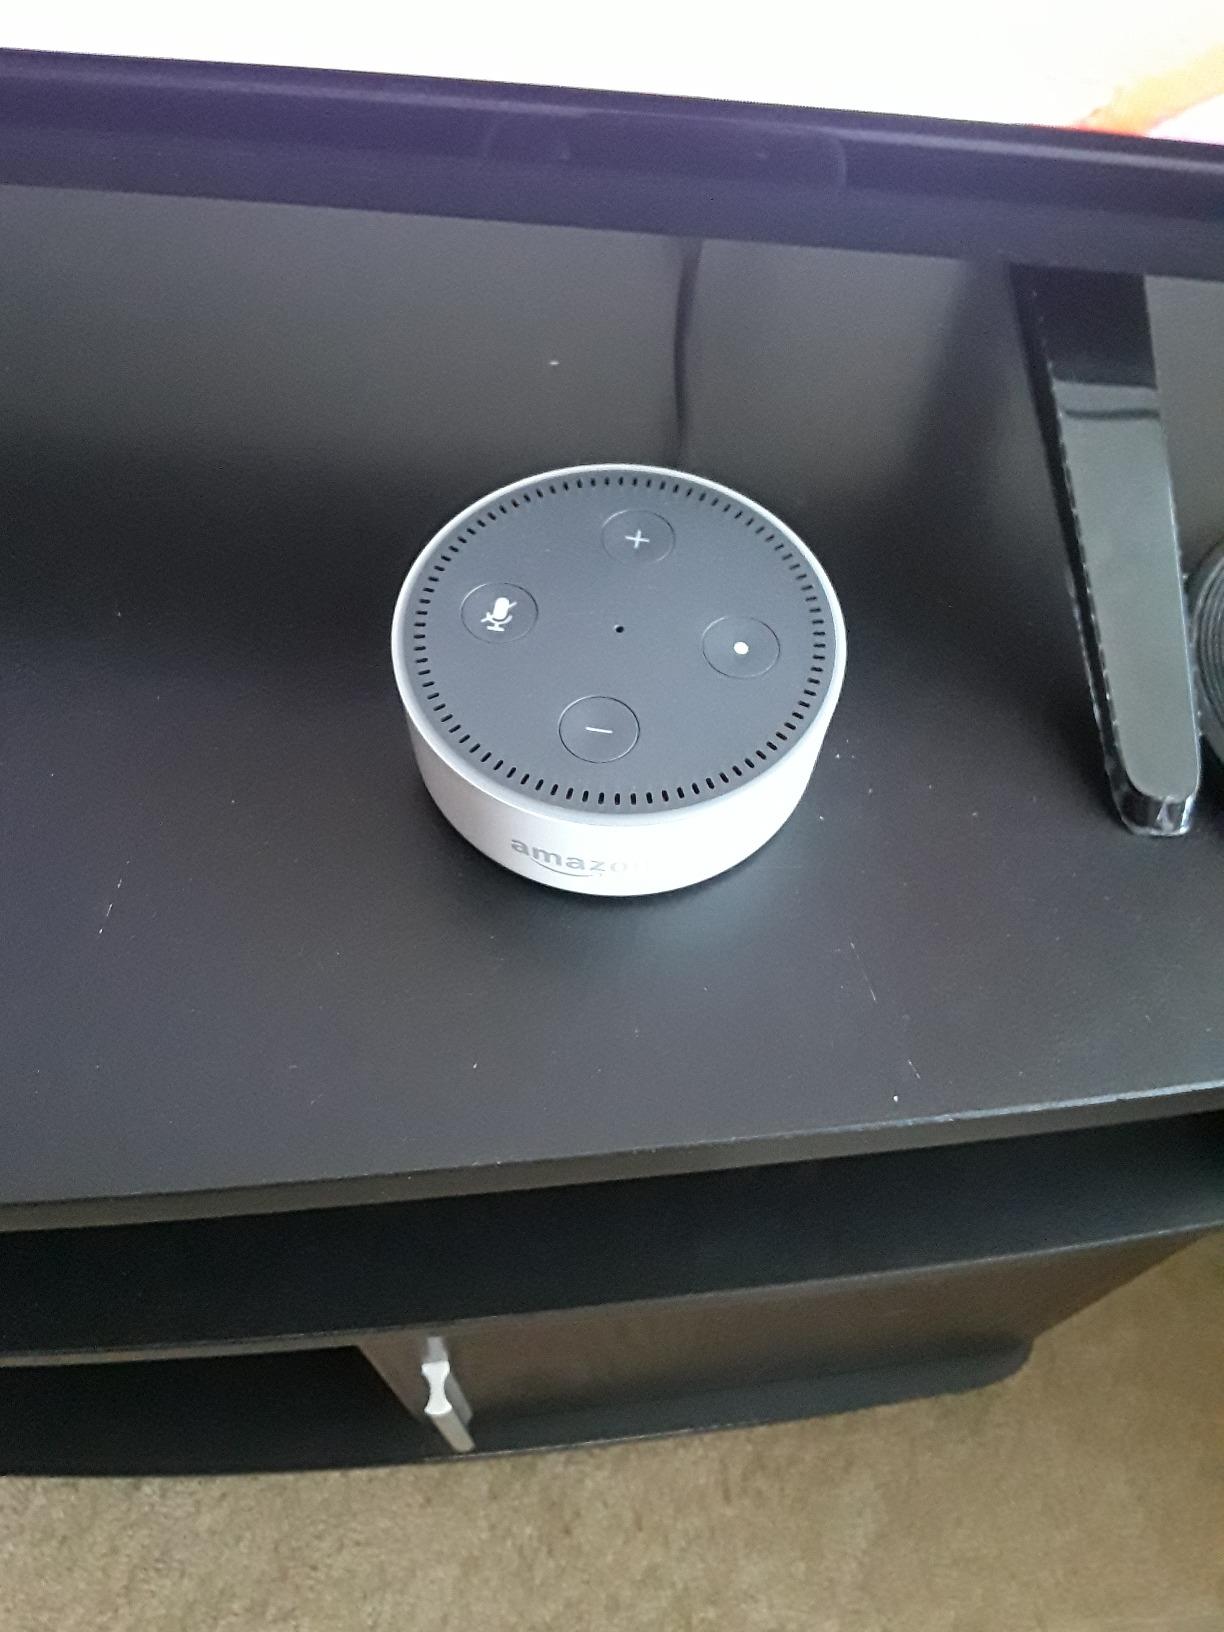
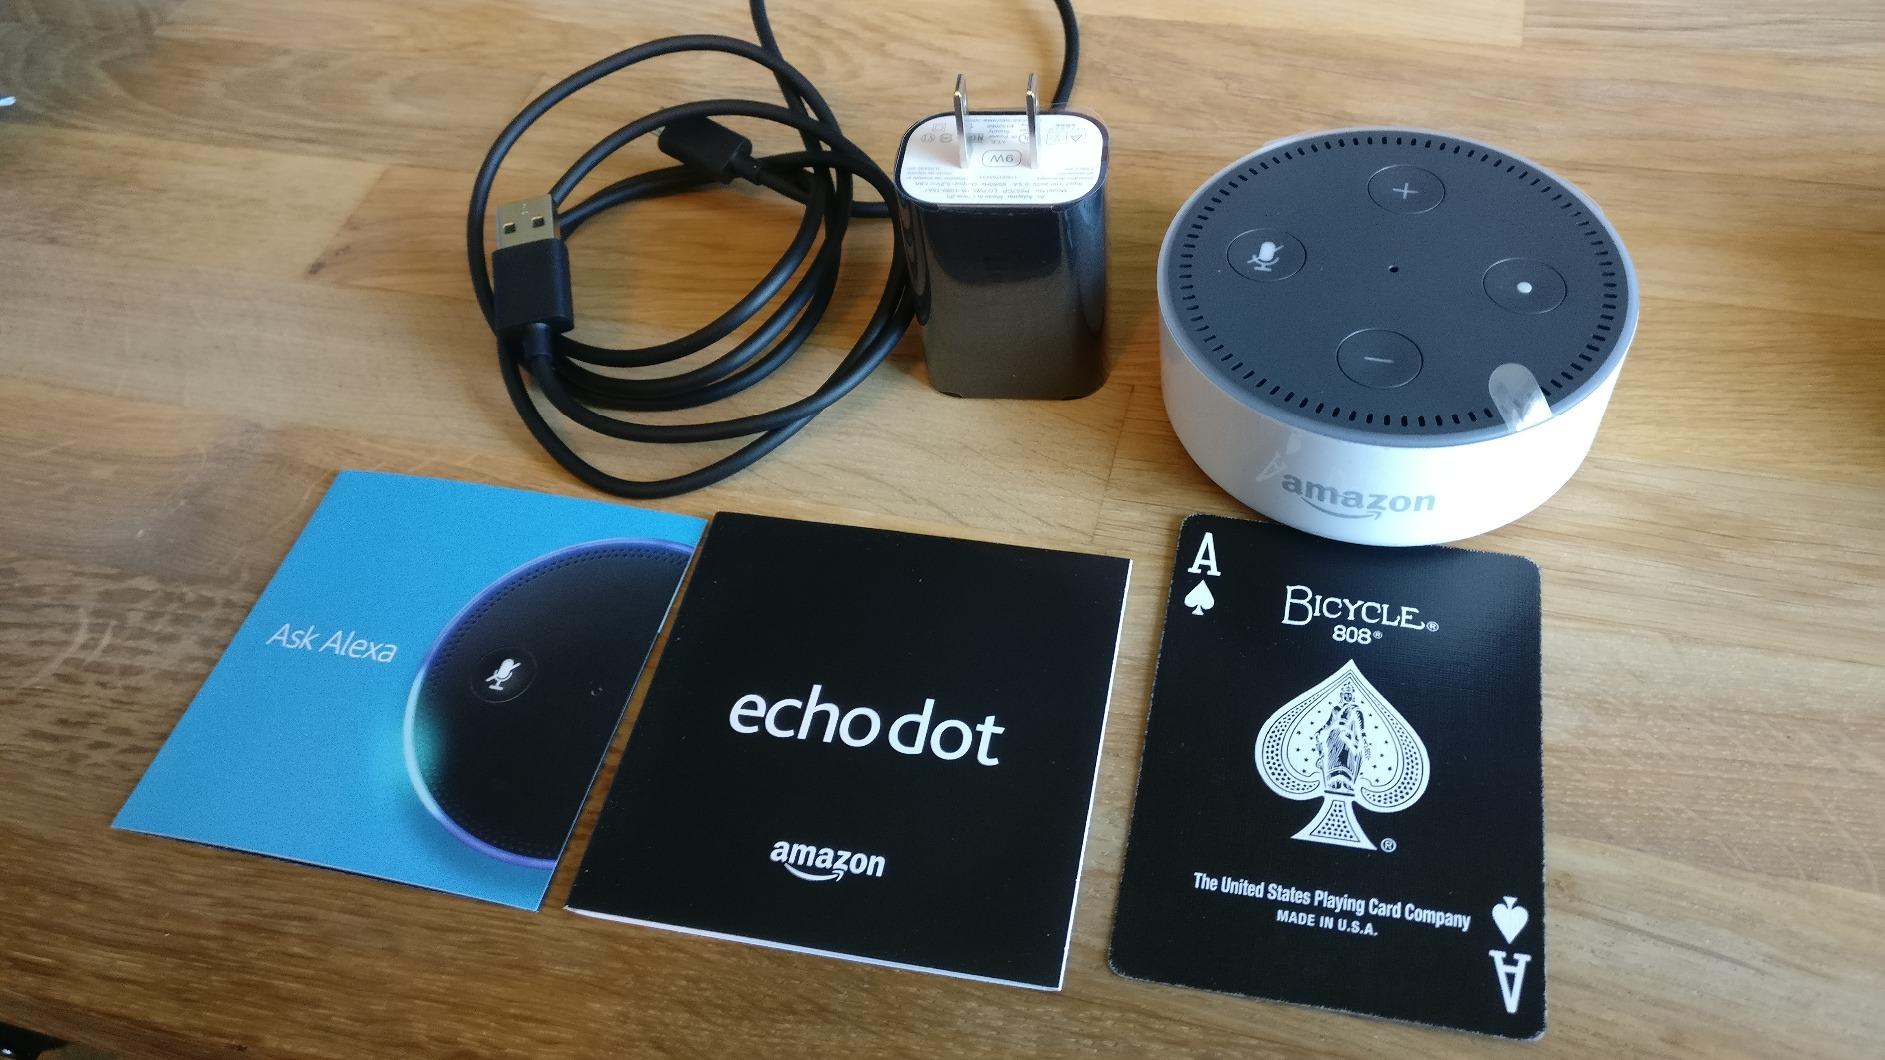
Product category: speaker
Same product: yes